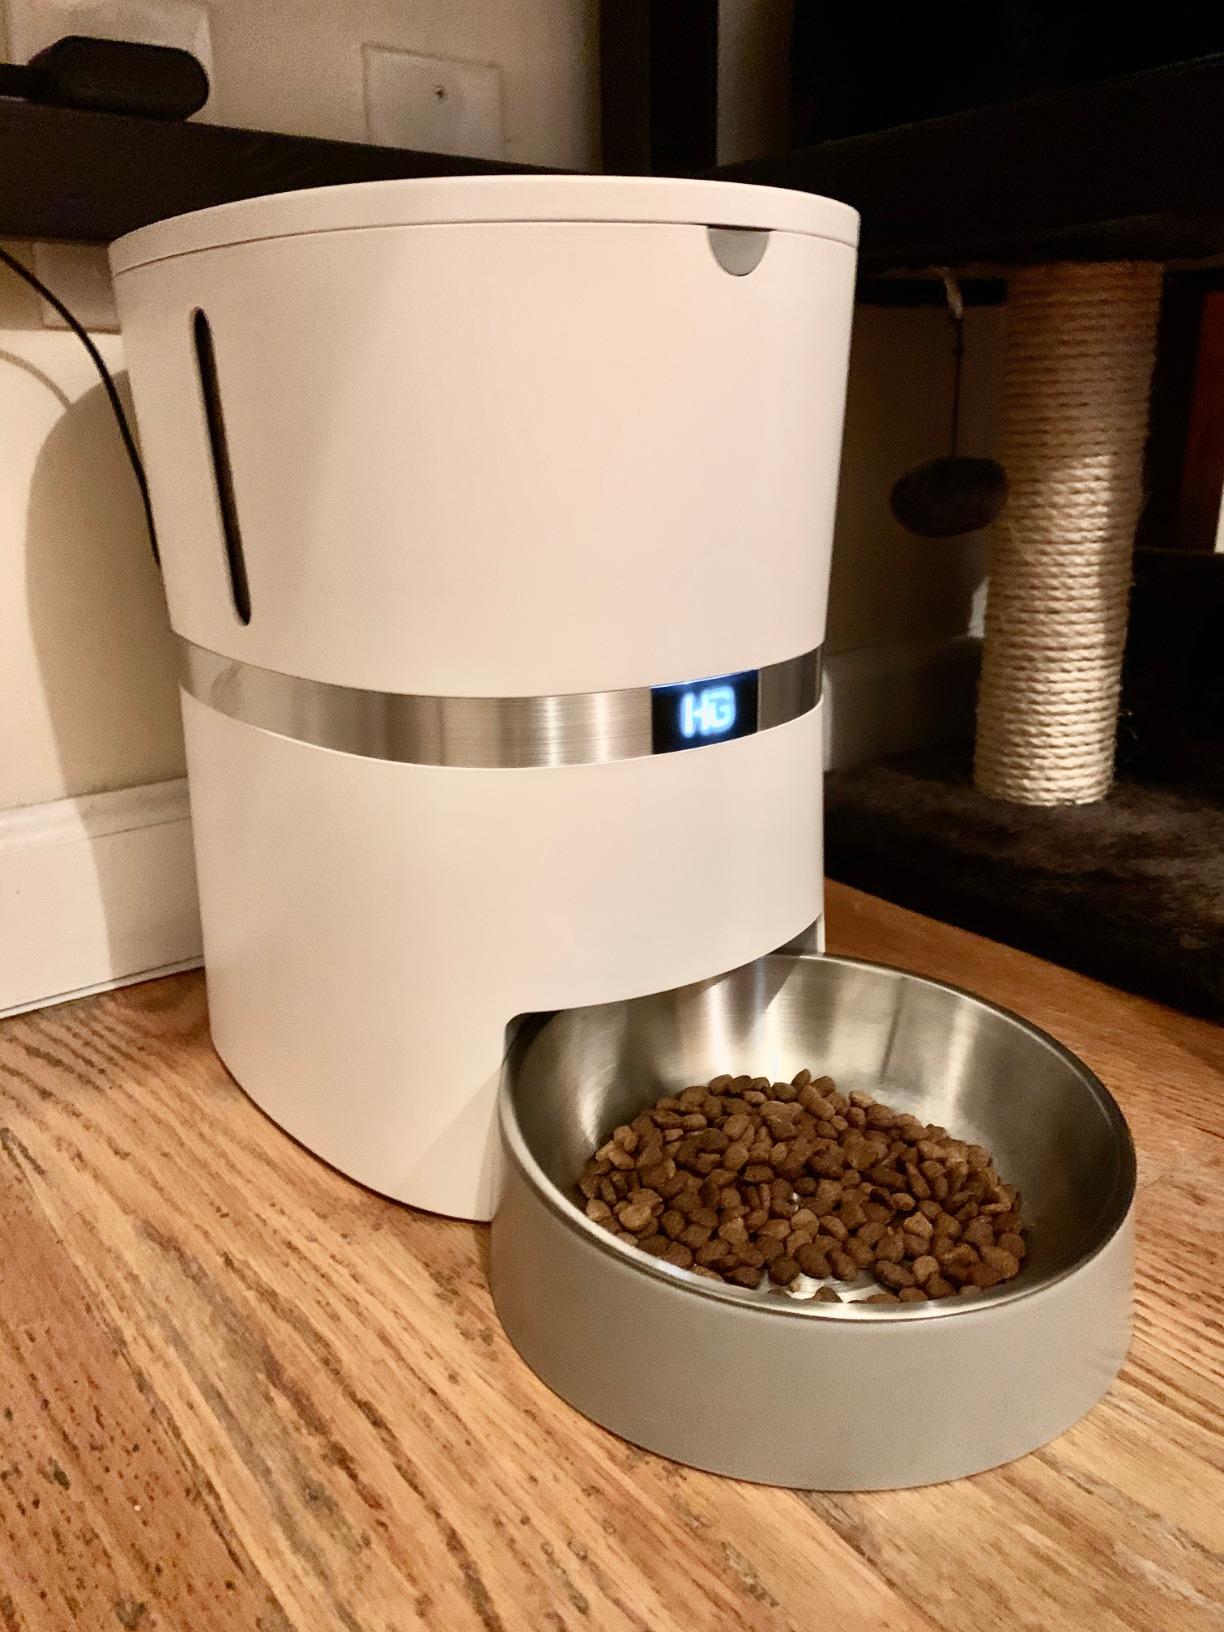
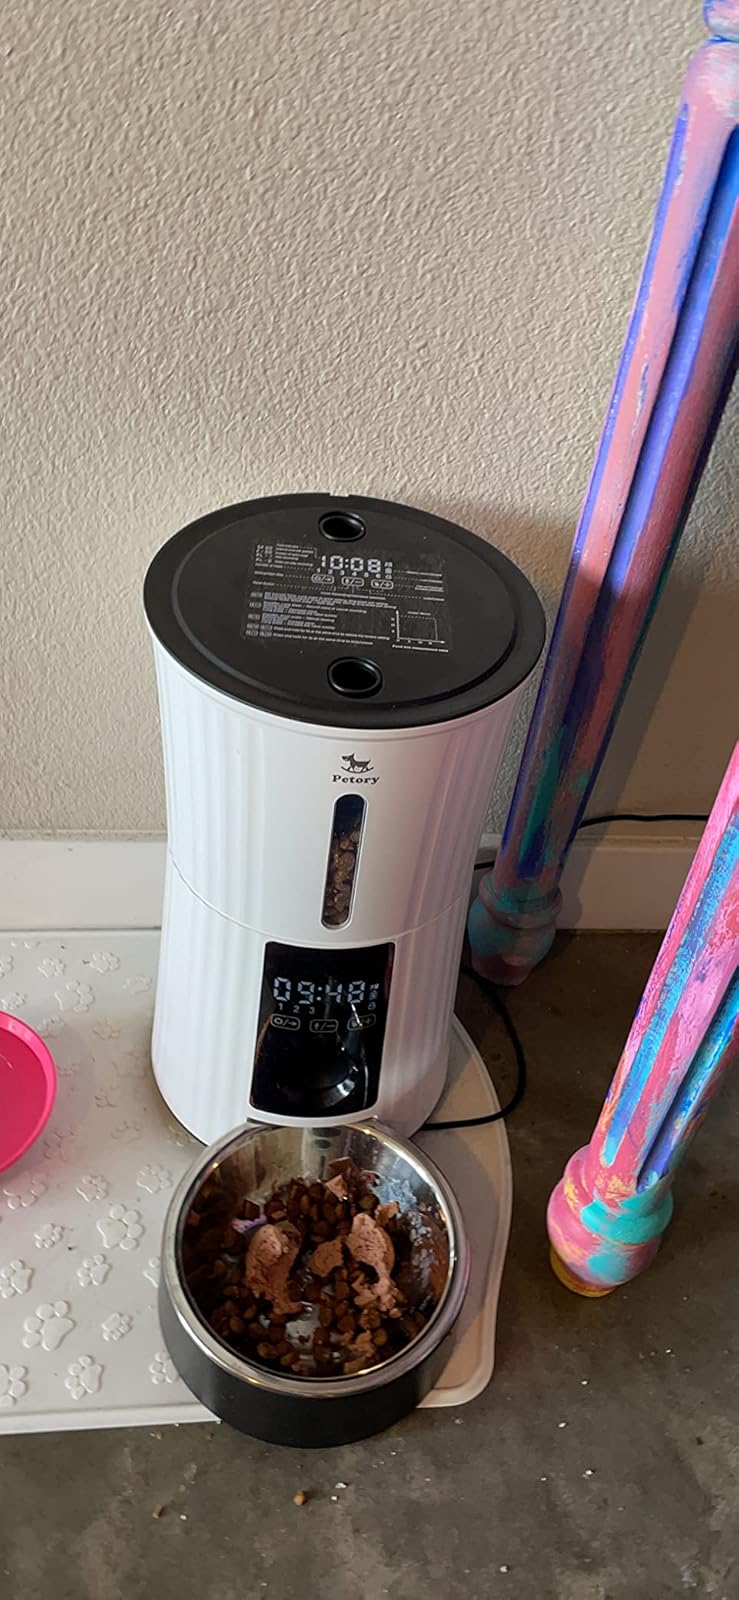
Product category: items_feeder
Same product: no